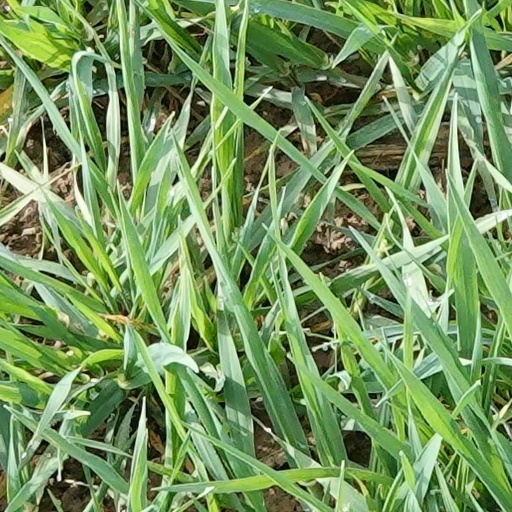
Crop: wheat